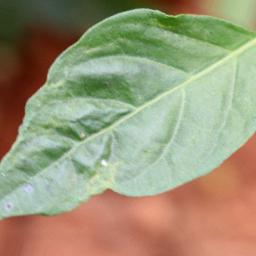
Label: mites_and_trips